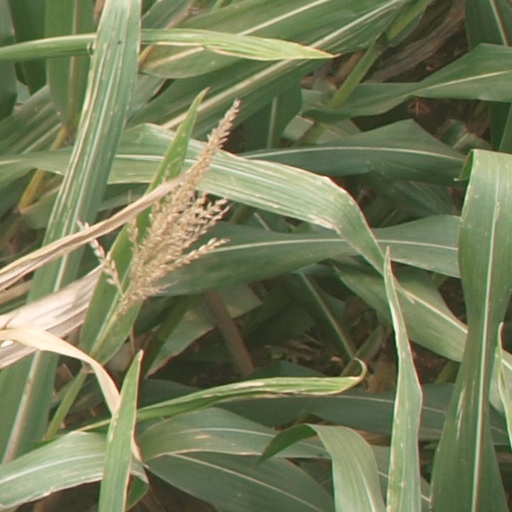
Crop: maize; corn